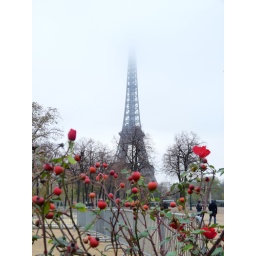
The foggy Eiffel Tower looked very festive though with these red flowers in the foreground.